Sauvignon blanc

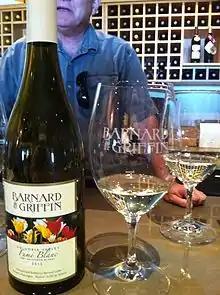
A Sauvignon blanc from Washington State labeled as a Fumé Blanc

Another important decision is the temperature of fermentation. French winemakers prefer warmer fermentations (around 16–18 °C) that bring out the mineral flavors in the wine while New World winemakers prefer slightly cooler temperatures to bring out more fruit and tropical flavors. A small minority of Loire winemakers will put the wine through malolactic fermentation, a practice more often associated with New Zealand wines. Oak aging can have a pronounced effect on the wine, with the oak rounding out the flavors and softening the naturally high acidity of the grape. Some winemakers, like those in New Zealand and Sancerre, prefer stainless steel fermentation tanks over barrels with the intention of maintaining the sharp focus and flavor intensity.